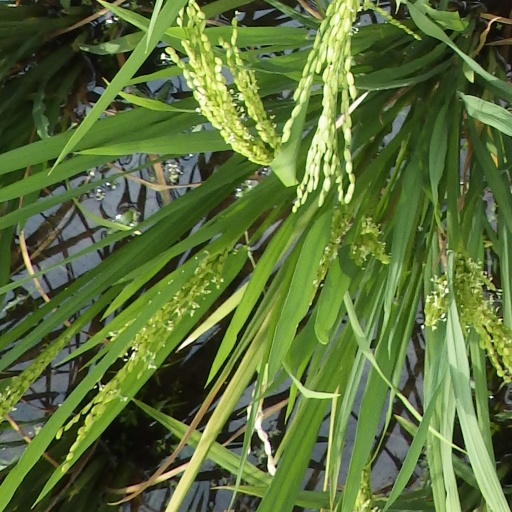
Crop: rice